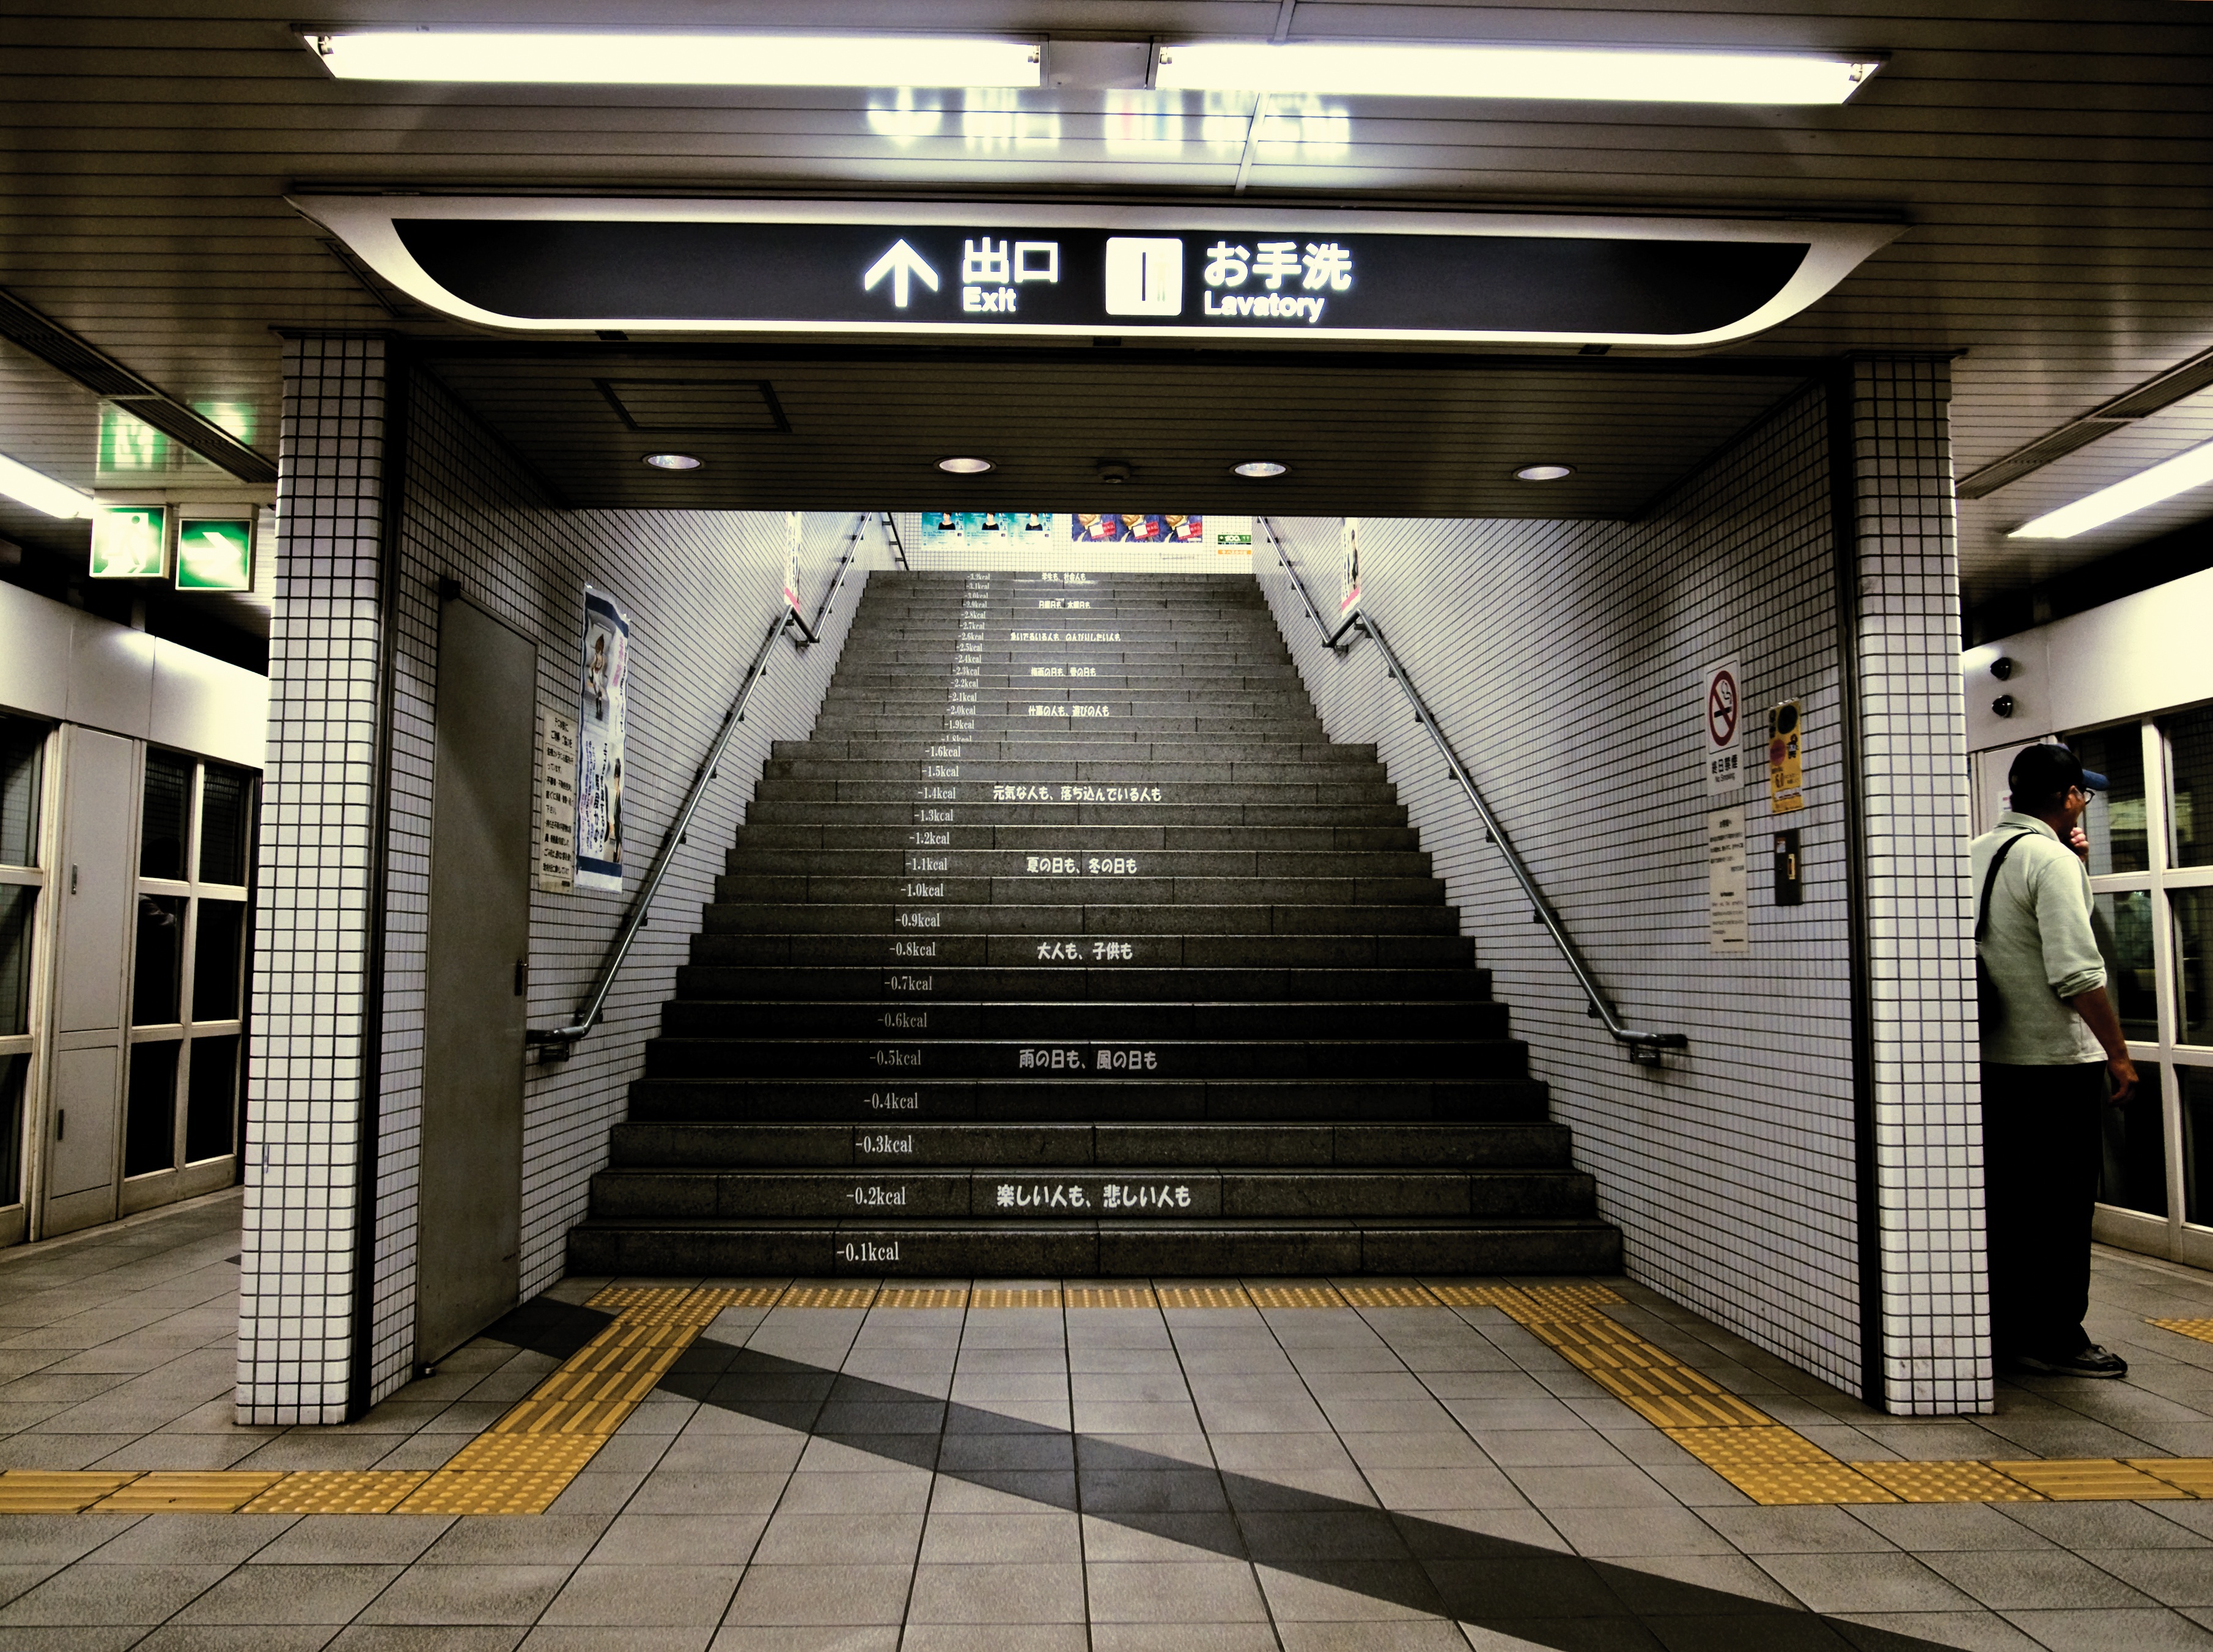
subway, transport, public transport, interior design, metro station, rapid transit